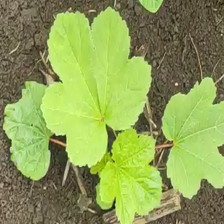
Weed species: Little_Mallow(Malva parviflora)